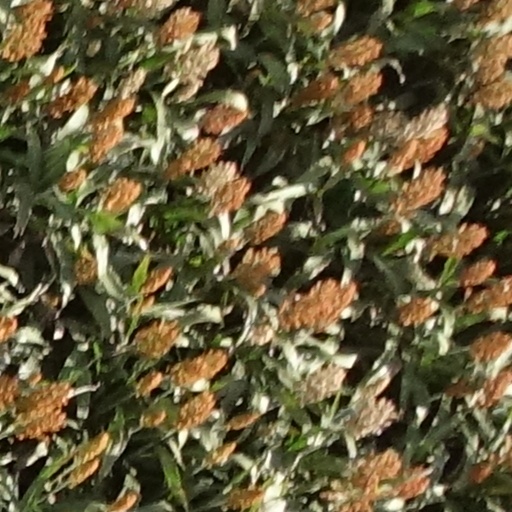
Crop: sorghum